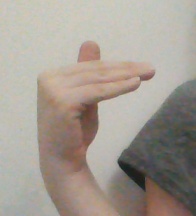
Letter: khaa